Pirna–Coswig railway

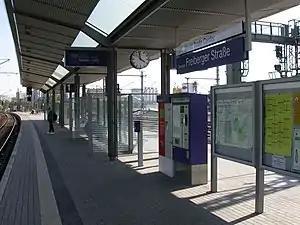
Typical features of an S-Bahn station (Dresden Freiberger Str.)

After the political changes in East Germany, the project was soon revised. It now no longer involved a mere reconstruction of the missing track. It now provided for an operationally independent S-Bahn line, which would have connections in only a few places to the mainline tracks.